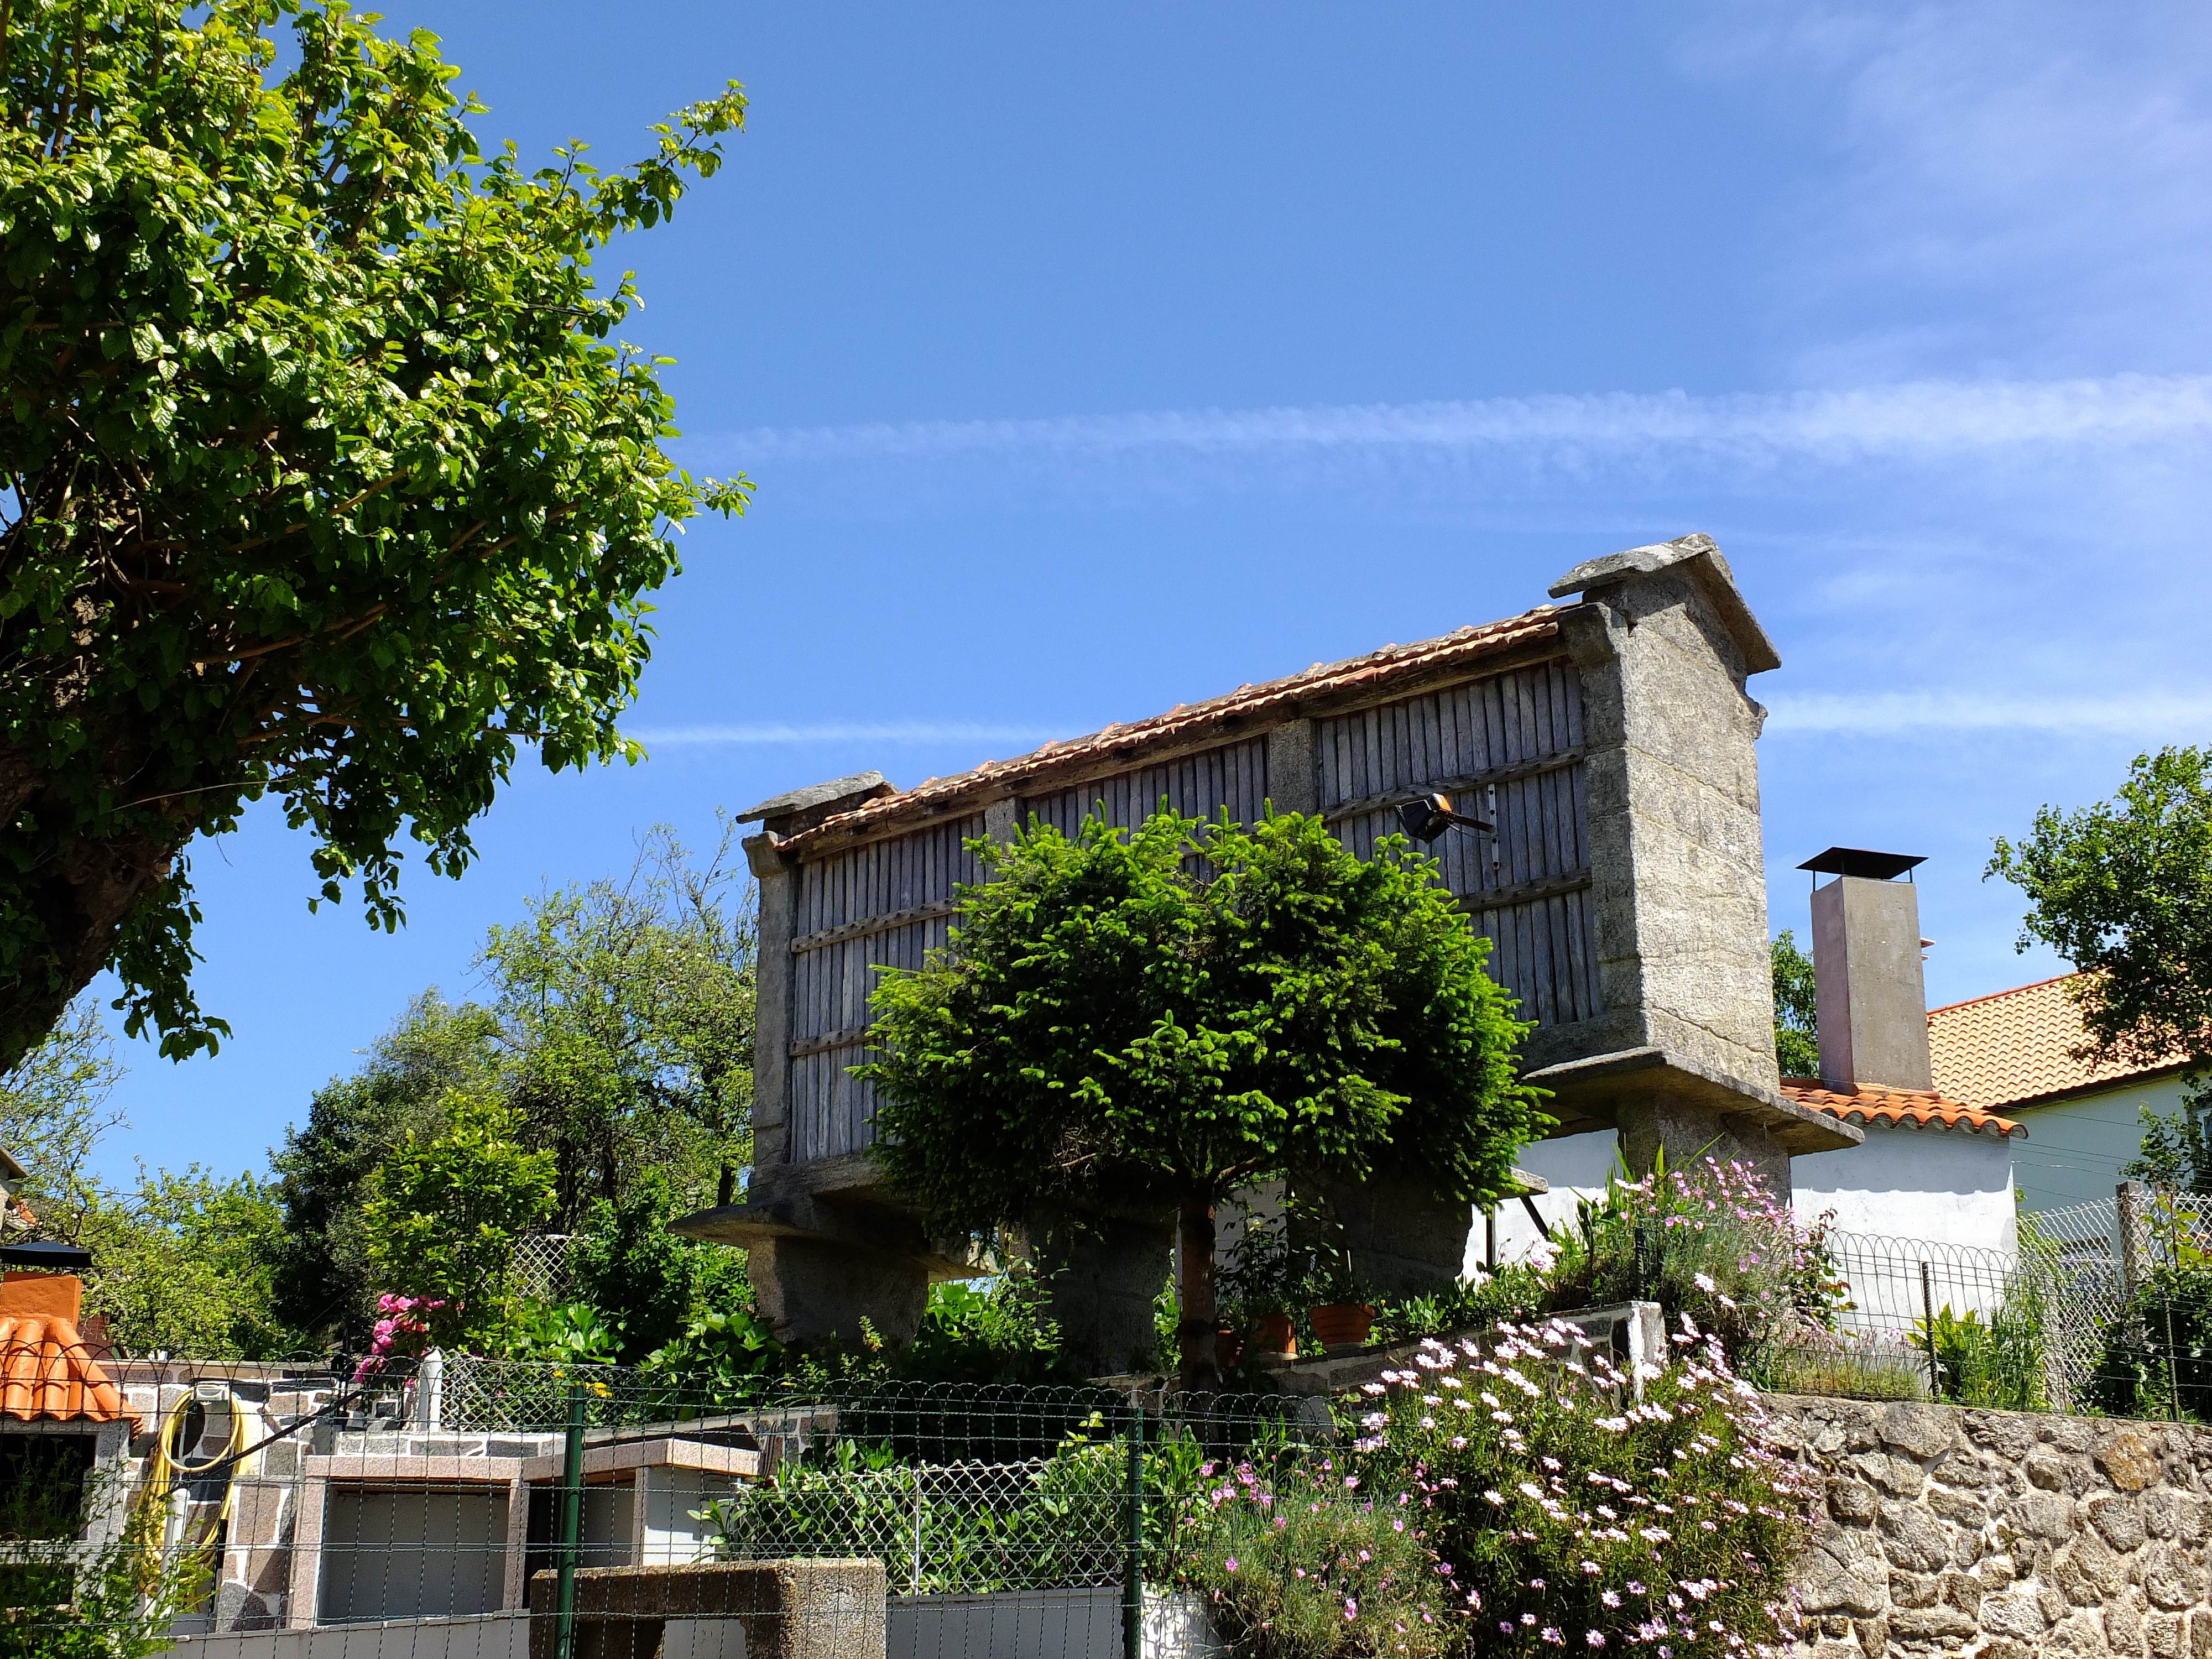
landscape, architecture, villa, mansion, house, home, vacation, village, cottage, property, spain, galicia, pontevedra, paisajes, estate, espana, ggl1, gaby1, fujifilmxs1, canastros, horreos, neighbourhood, real estate, rural area, pontevedragaliciaespa a, sabucedo, residential area